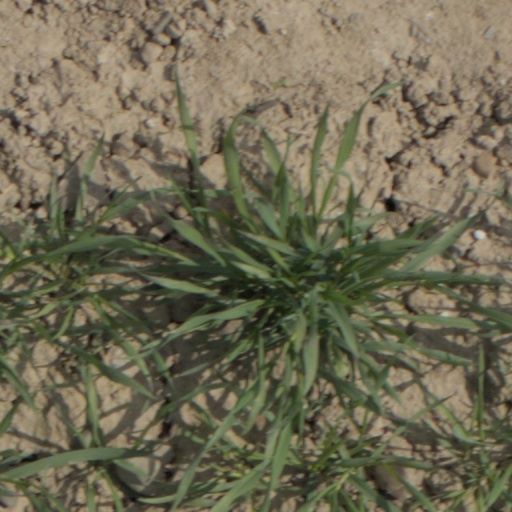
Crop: wheat